History of Quebec

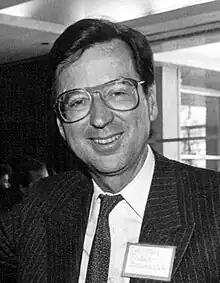
In a speech delivered on June 22, 1990, in the National Assembly of Quebec following the failure of the Meech Lake Accord, Robert Bourassa stated, "English Canada must understand very clearly that, no matter what anyone says and no matter what anyone does, Quebec is, today and forever, a distinct society, free and capable of assuming its destiny and development. Thank you."

The Quiet Revolution was particularly characterized by the 1962 Liberal Party's slogan "" ("Masters in our own house"), which, to the Anglo-American conglomerates that dominated the economy and natural resources of Quebec, announced a collective will for freedom of the French-Canadian people.